1976 Kansas City Royals season

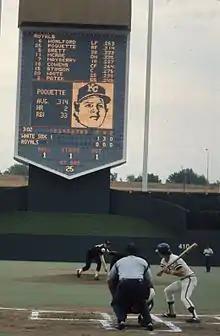
A game at Royals Stadium on Sunday, September 19, 1976. The pitcher is Chris Knapp and the batter is Tom Poquette. The Royals would beat the White Sox 6 to 5.

"Note: Pos = Position; G = Games played; AB = At bats; H = Hits; Avg. = Batting average; HR = Home runs; RBI = Runs batted in"